Camila Quiroga

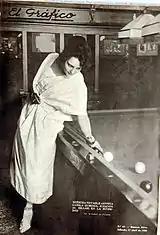
Camila Quiroga playing billiard on the cover of "El Gráfico", 1920.

Quiroga arrived in Buenos Aires in 1906 to start her career as actress. He debuted in the "Compañía Nacional de Aficionados", an amateur company directed by Armando Discéplo and Rafael Da Rosa. Quiroga's professional debut was in 1909 being part of José Tallavi's company, moving then to Teatro Marconi where she met entrepreneur Héctor Quiroga, who would be her husband.